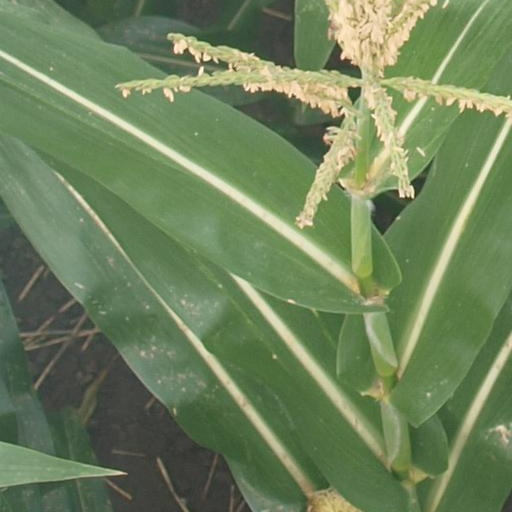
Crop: maize; corn